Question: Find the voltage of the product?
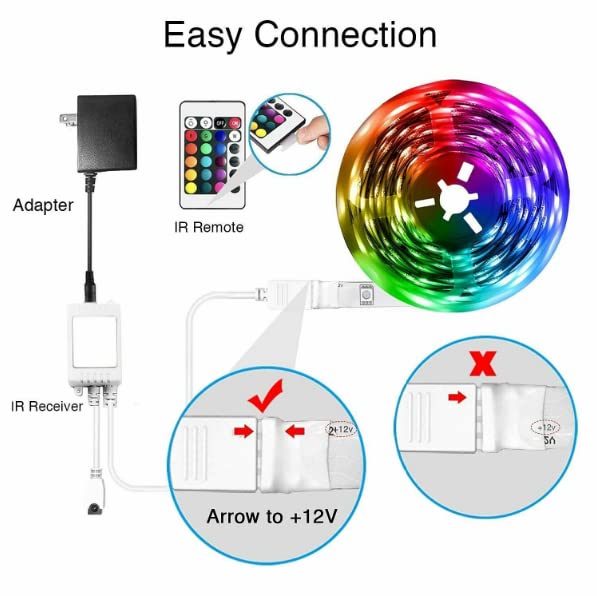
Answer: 12.0 volt